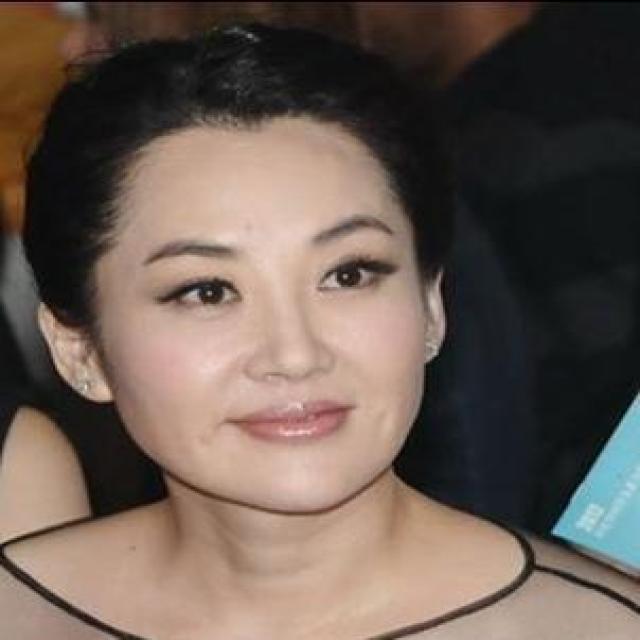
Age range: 21-44